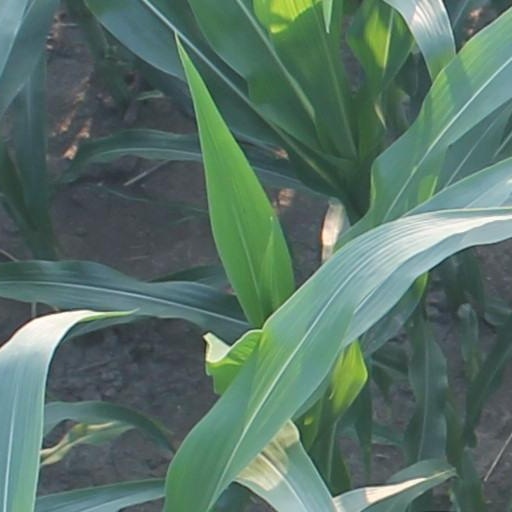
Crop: maize; corn